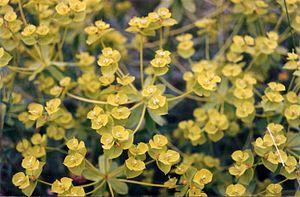
Euphorbe de Séguier sur la pelouse calcicole de Rosselange (Moselle/France)
L'Euphorbe de Séguier est une espèce de plantes herbacées de la famille des Euphorbiaceae.